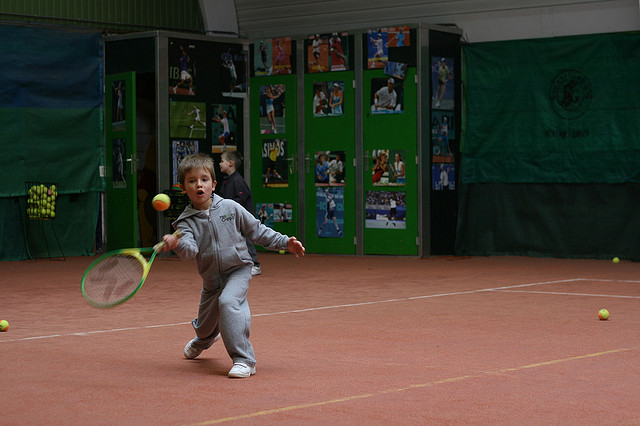
một cậu bé đang xoay người để đánh quả bóng tennis